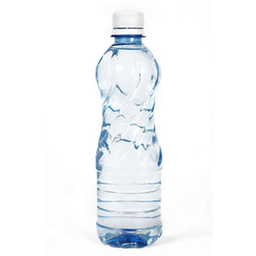
Label: plastic